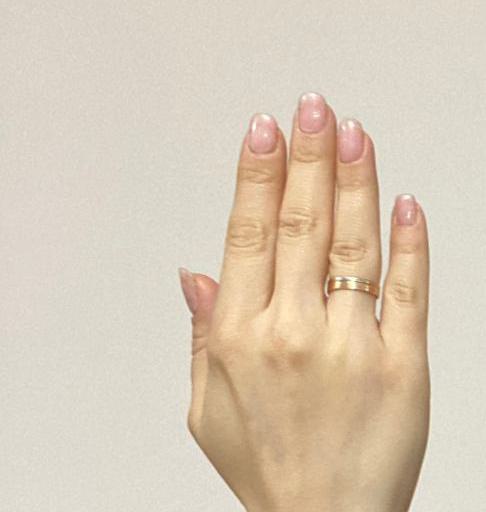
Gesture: stop_inverted